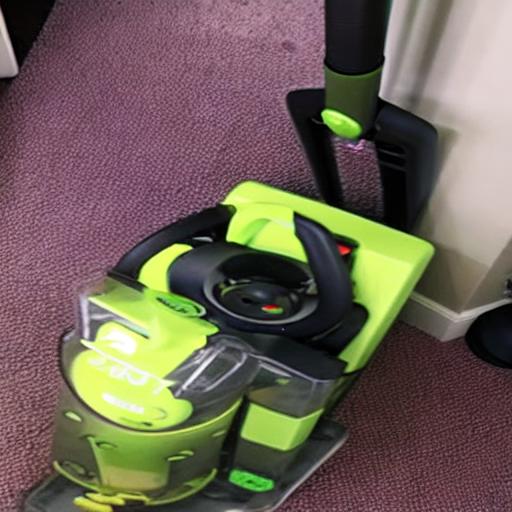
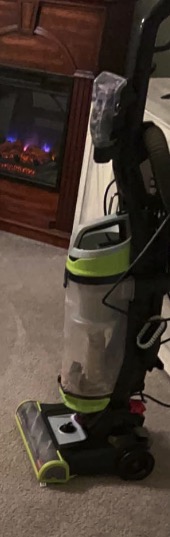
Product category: items_vacuum
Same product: no